3rd Assault Amphibian Battalion

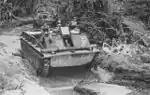
"Swamp Angel" - LVT-1 from 3rd Amtrac Bn in Bougainville

3rd Assault Amphibian Battalion was originally activated 16 September 1942 at San Diego, California, as 3rd Amphibian Tractor (Amtrac) Battalion and assigned to the 3rd Marine Division. During December 1942 the battalion relocated from San Diego a short distance up the coast to Camp Pendleton. After training for a few months the battalion then deployed in February–March 1943 to Auckland, New Zealand in preparation for combat in the Pacific theater.